Market Deeping

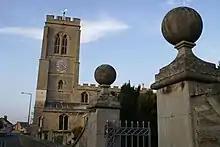
Saint Guthlac's Church

The parish of Market Deeping falls within the Diocese of Lincoln and the town's Anglican church is dedicated to St Guthlac. It is situated on Church Street. It is the only church in the town although there are five in neighbouring Deeping St James namely: the Catholic Church of St Mary and Guthlac; Deepings Methodist Church, Deeping Baptist Church and the Open Door Baptist Church of the Deepings.